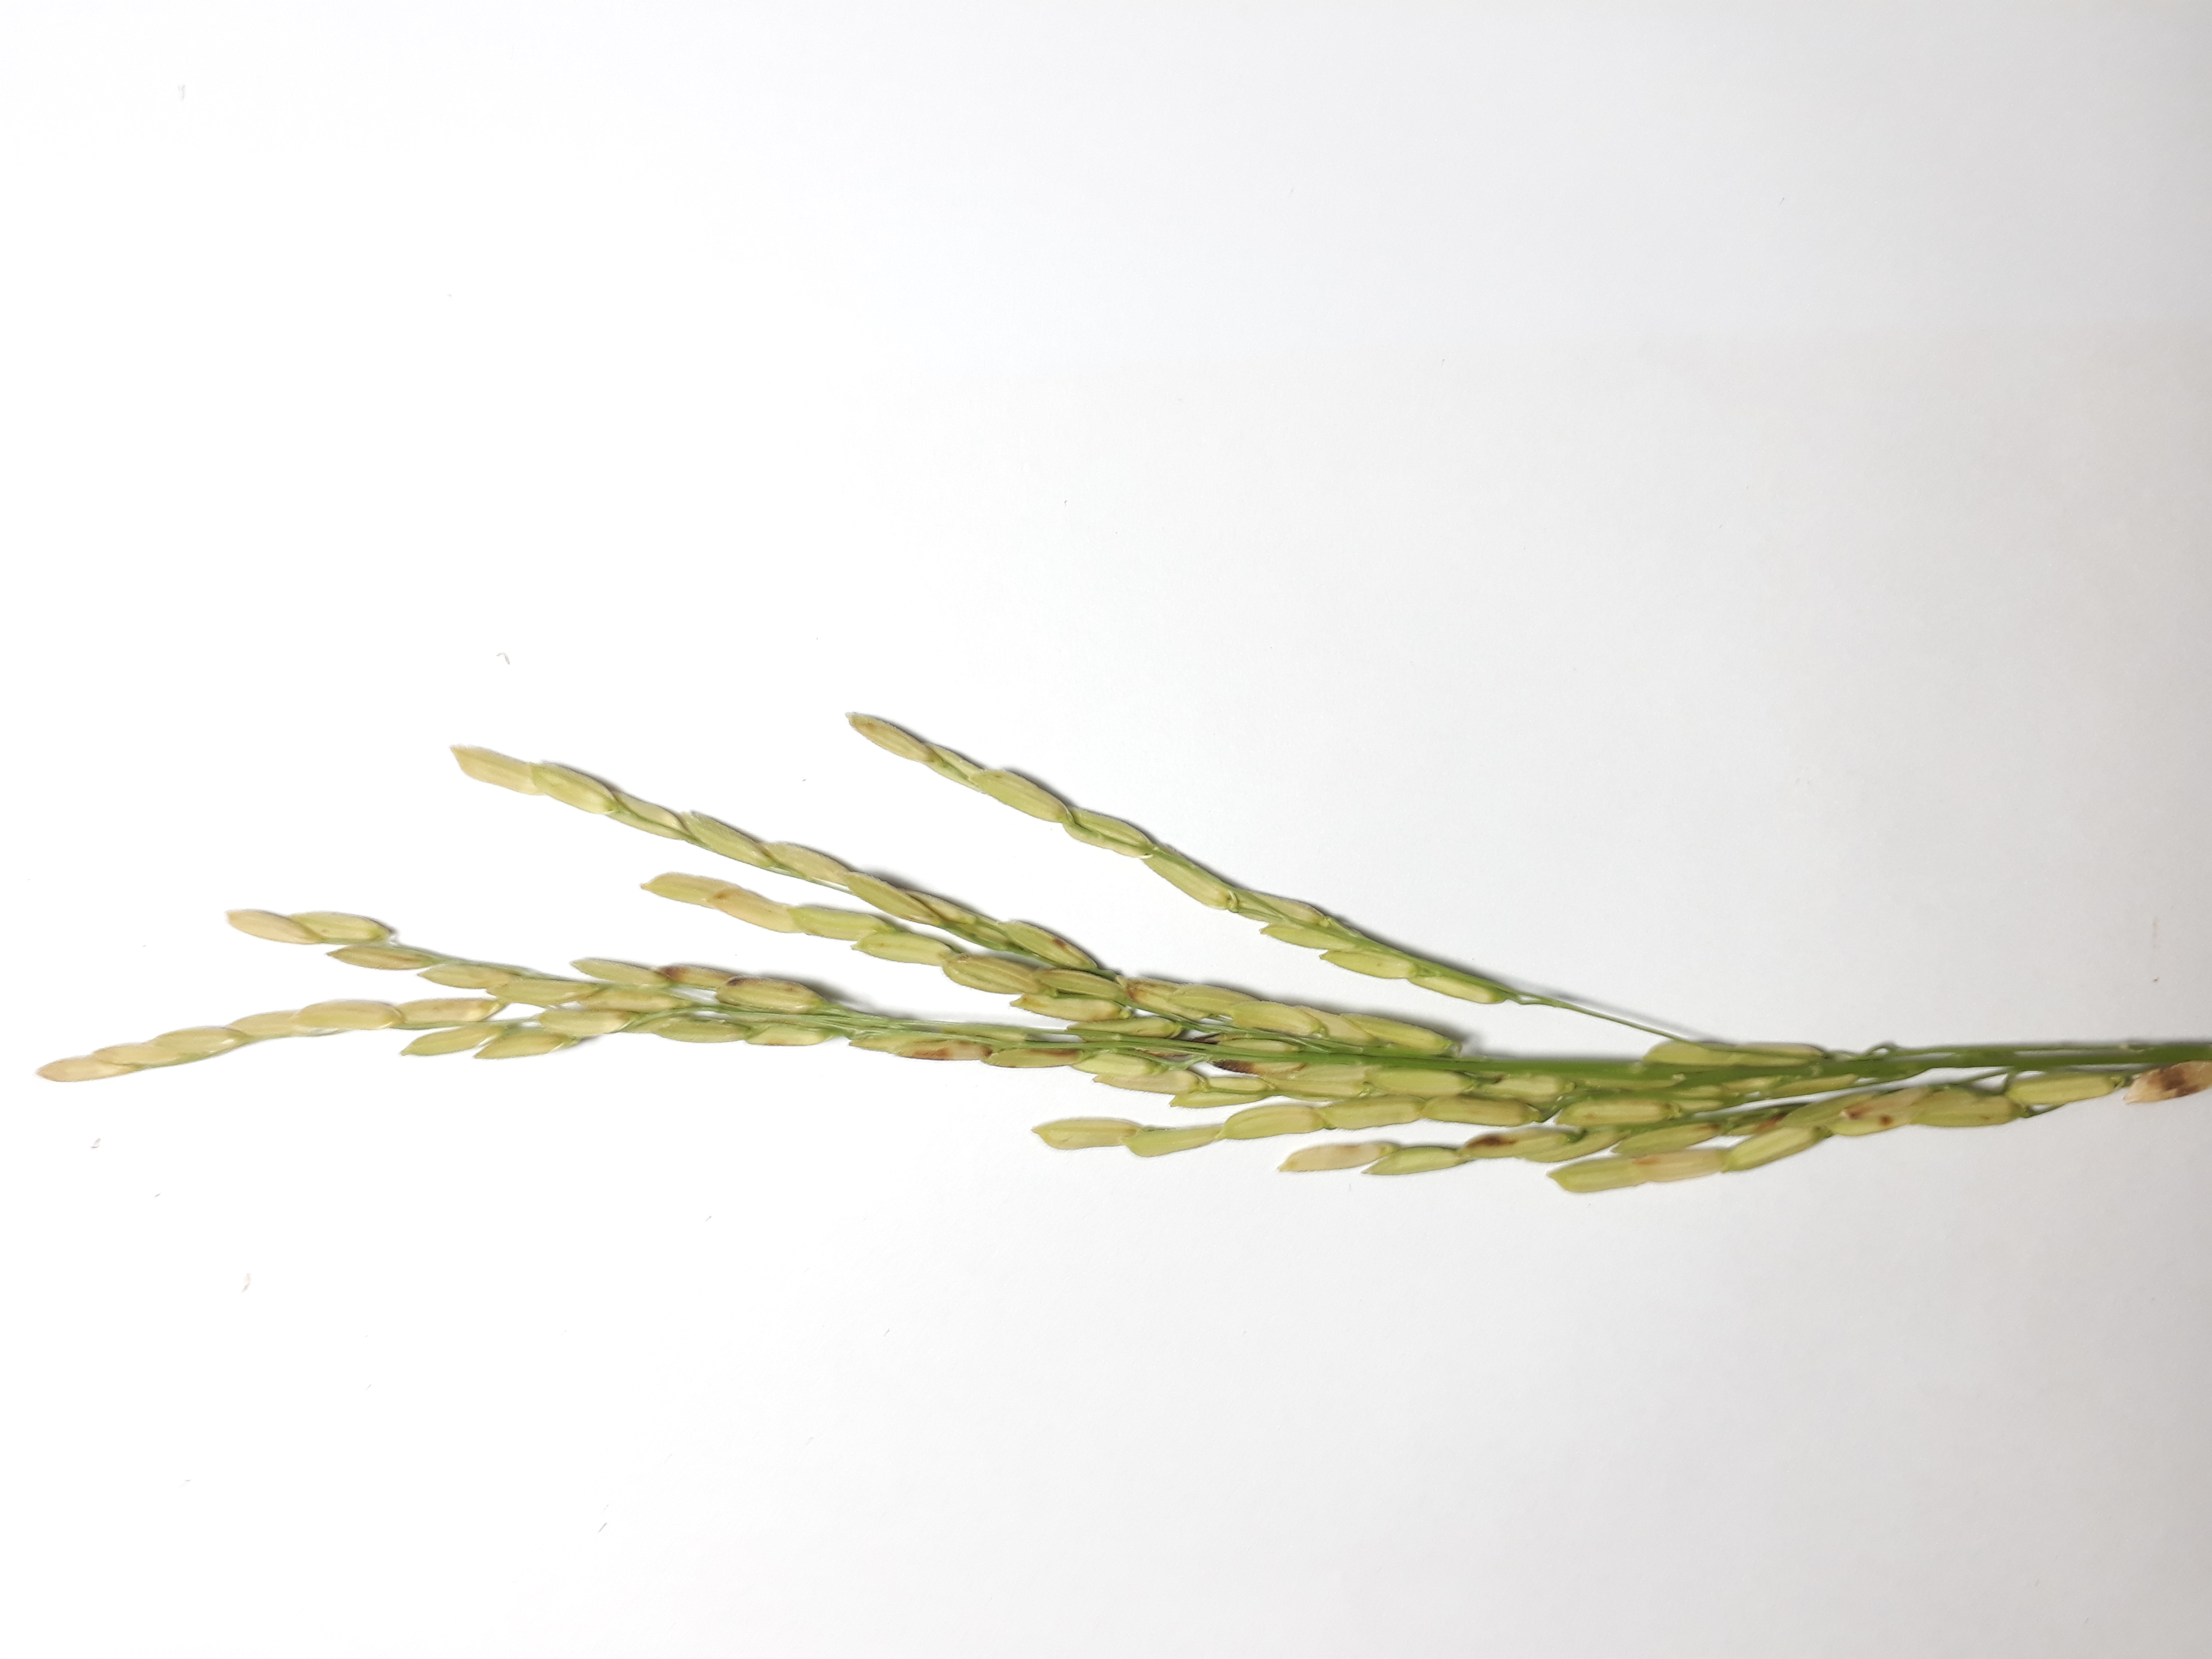
Label: Healthy